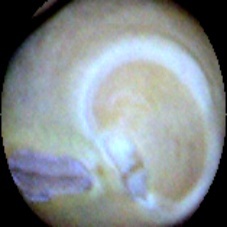
Label: Skin-damaged